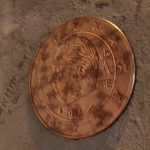
Coin value: 5cents
Country: be
Edition: 2011